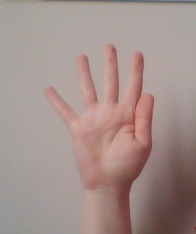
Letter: sheen